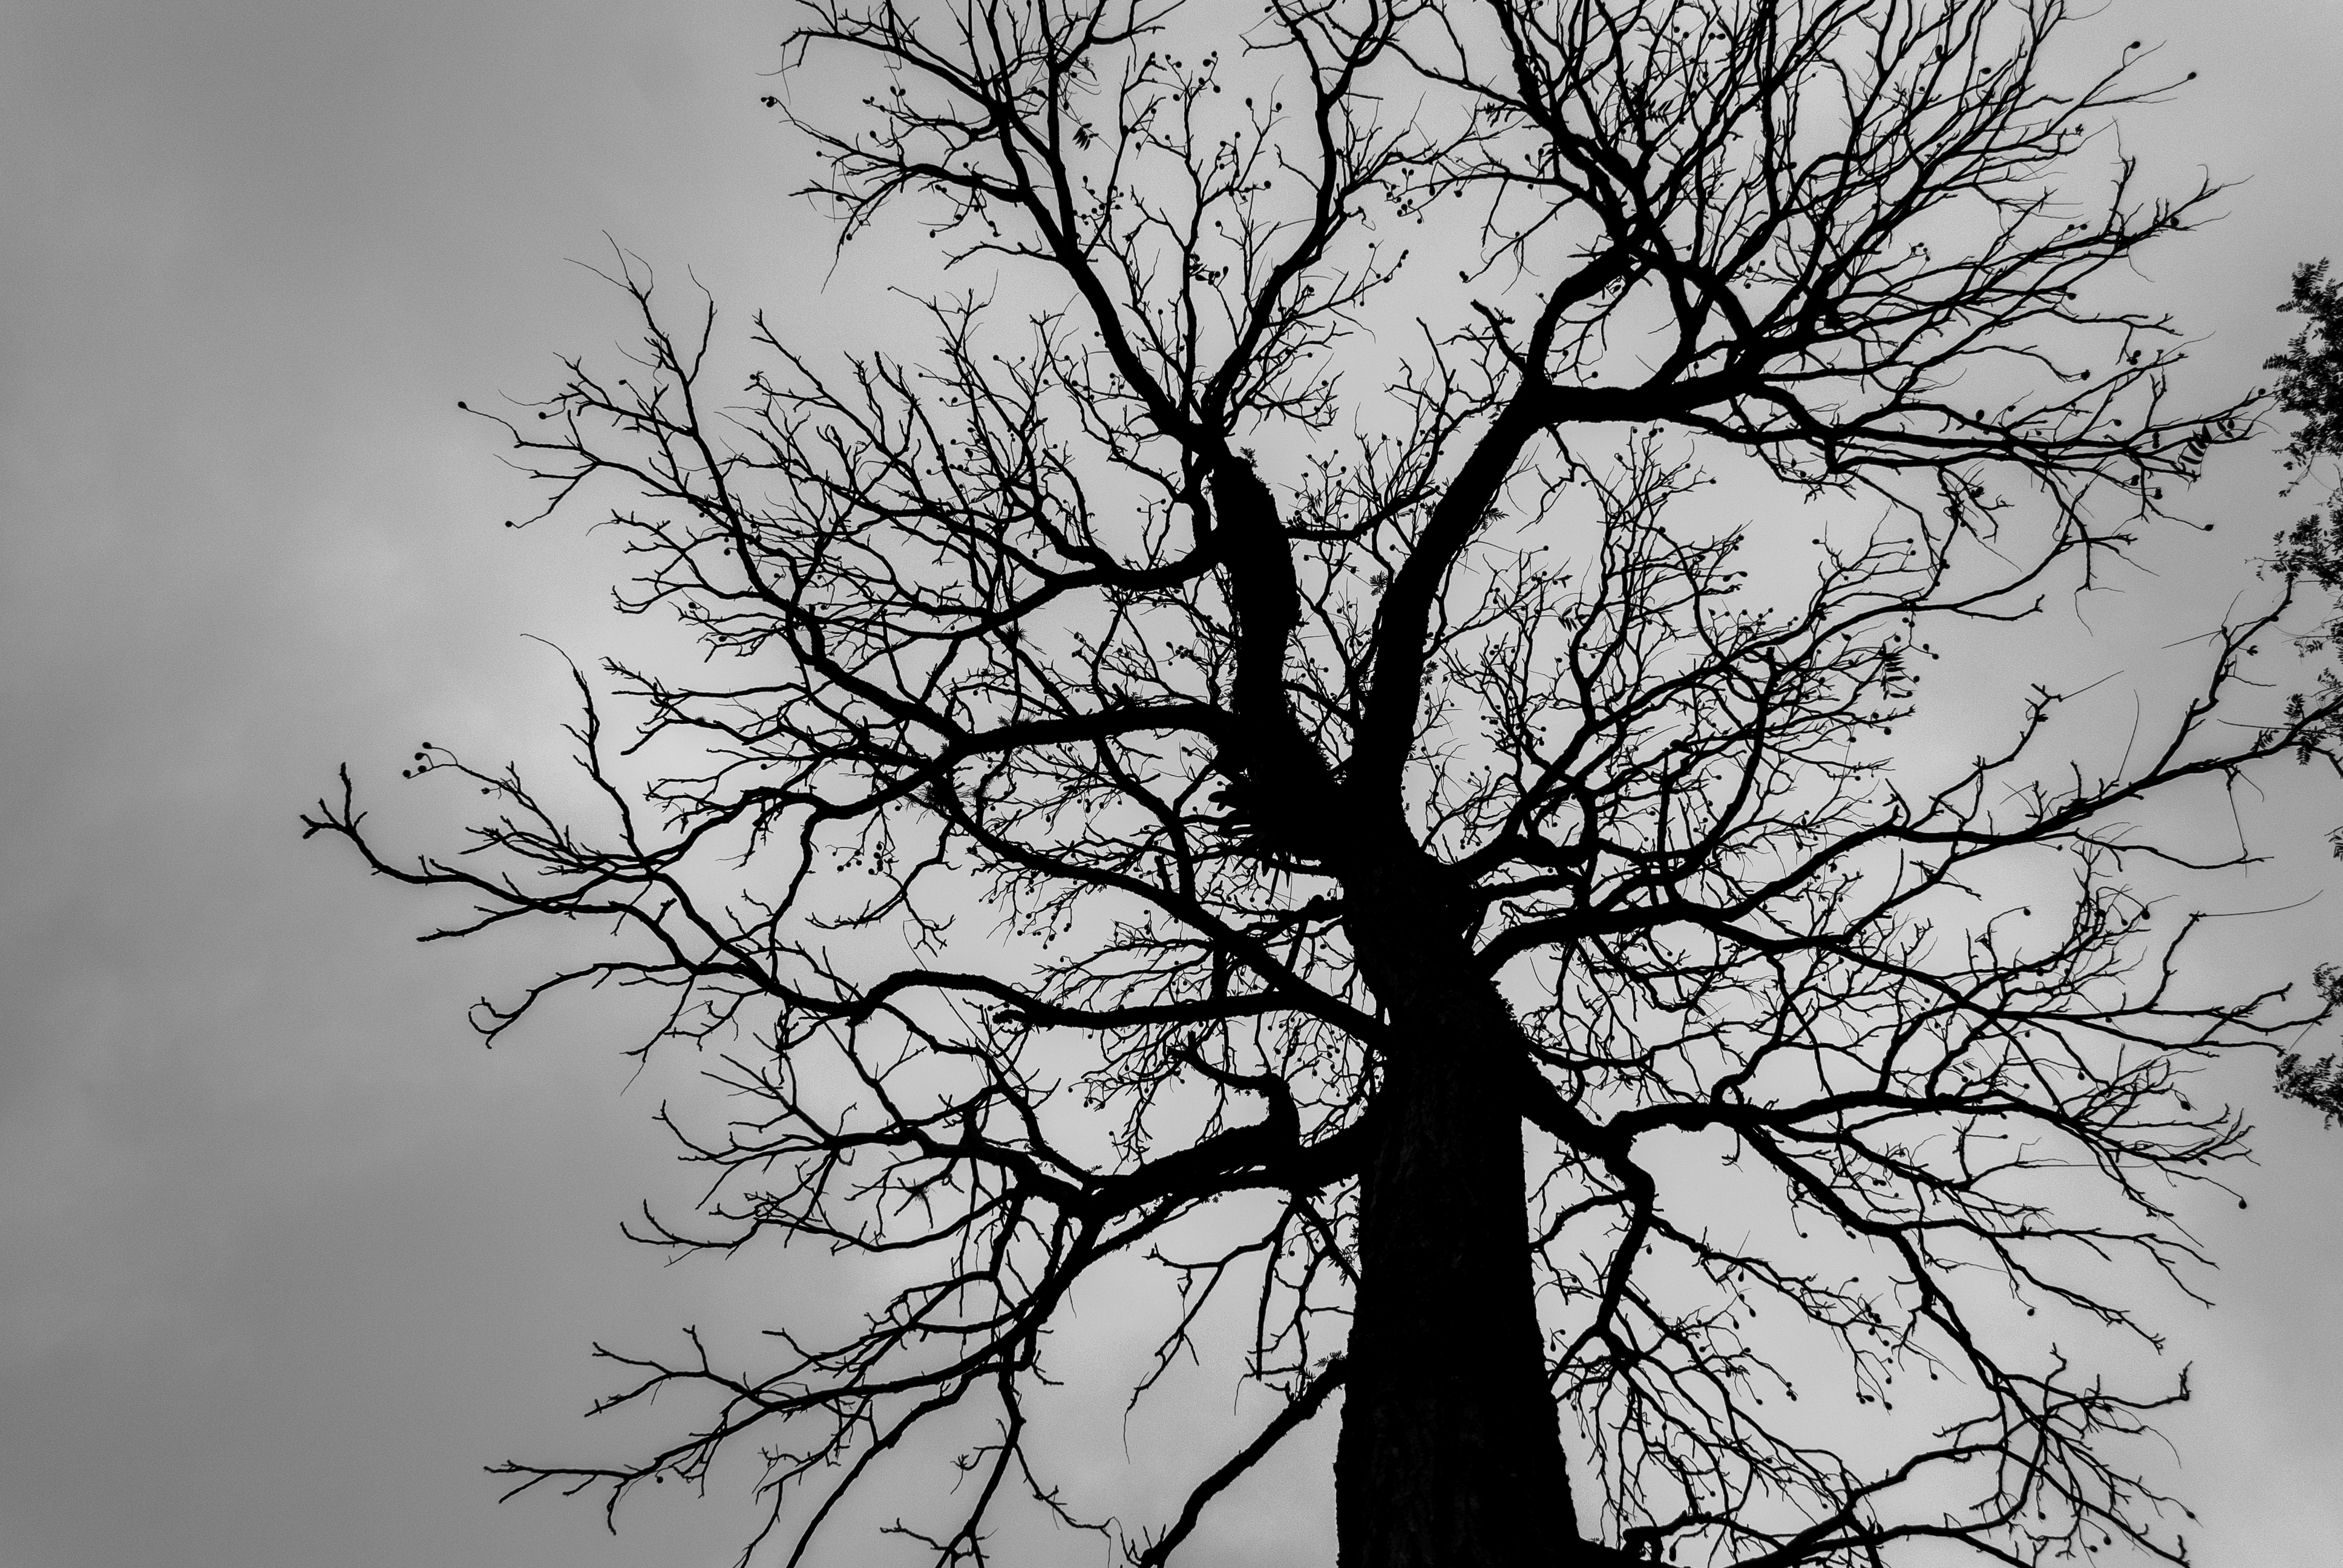
tree, branch, black and white, sky, woody plant, monochrome photography, monochrome, twig, cloud, plant, winter, stock photography, trunk